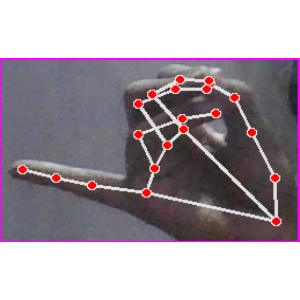
अक्षर: च